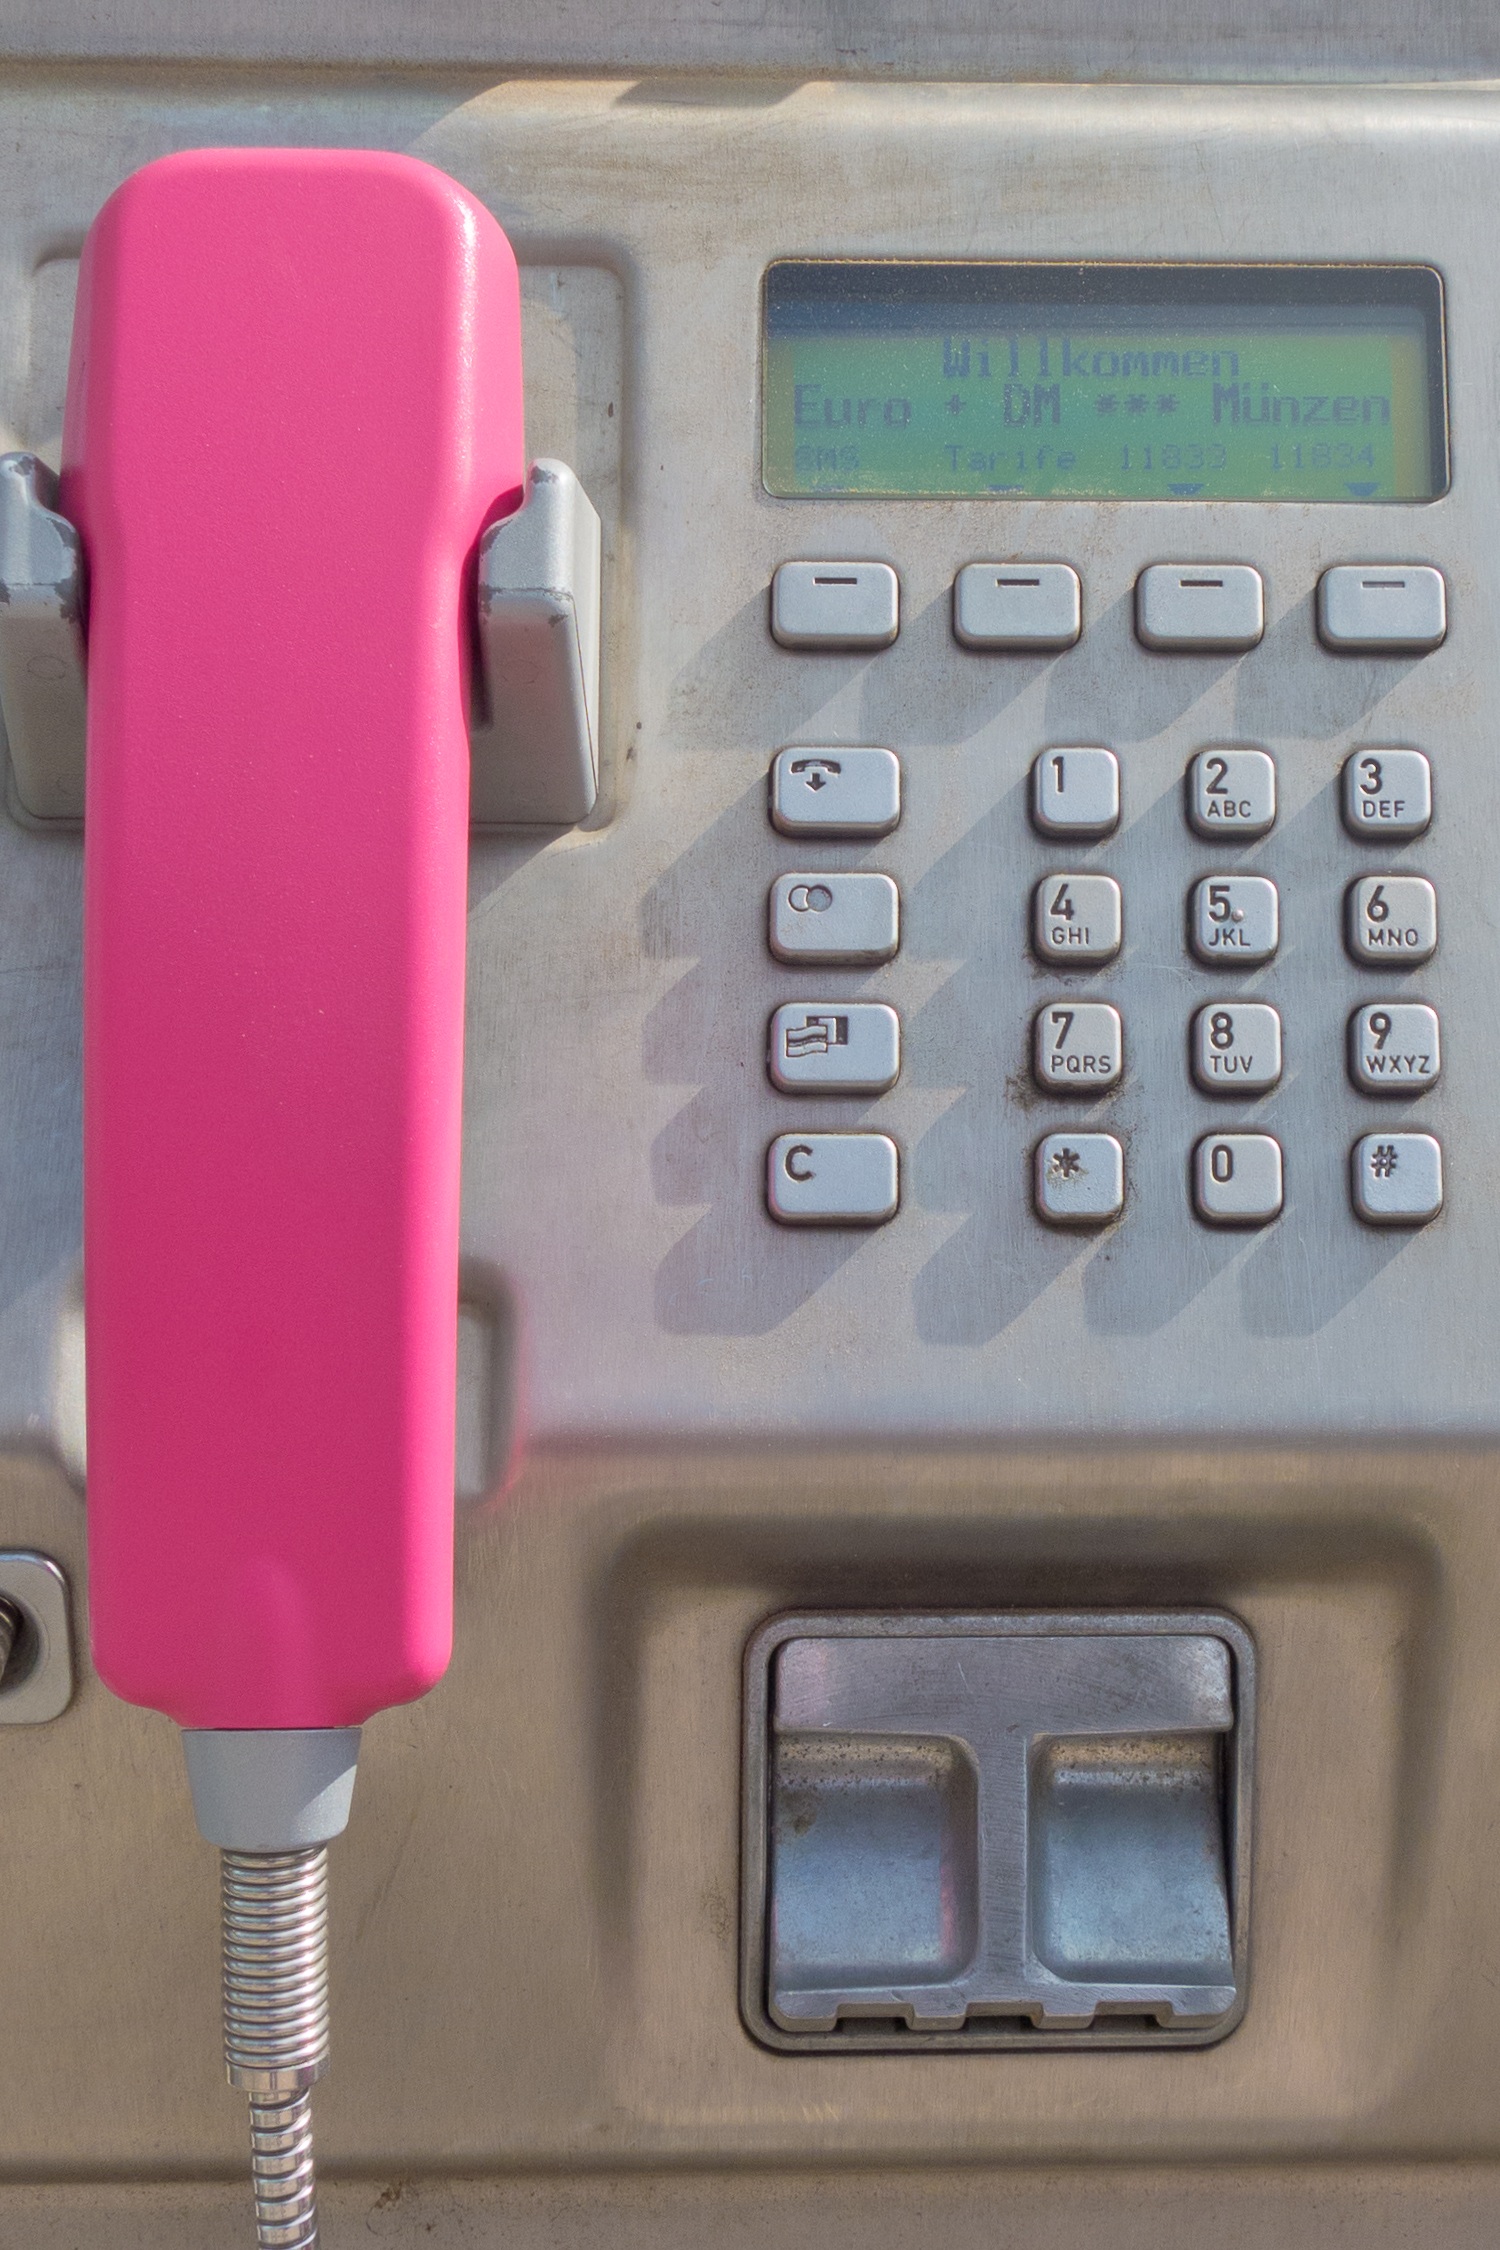
technology, old, red, phone, telephone, communication, product, cash, payphone, used, telephone handset, apparatus, phone booth, dispensary, pay, telephone house, handsfree, unfashionable, office equipment, security alarm, m nzfreisprecher